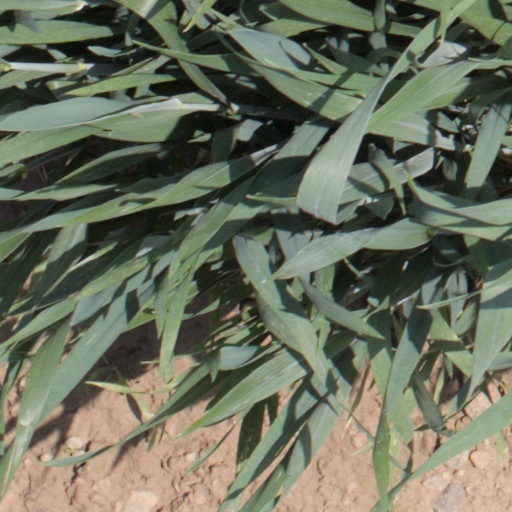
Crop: wheat